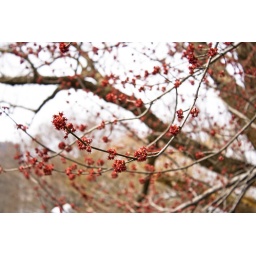
We found this red flowering tree down by a pond in Central Park. It was very pretty.